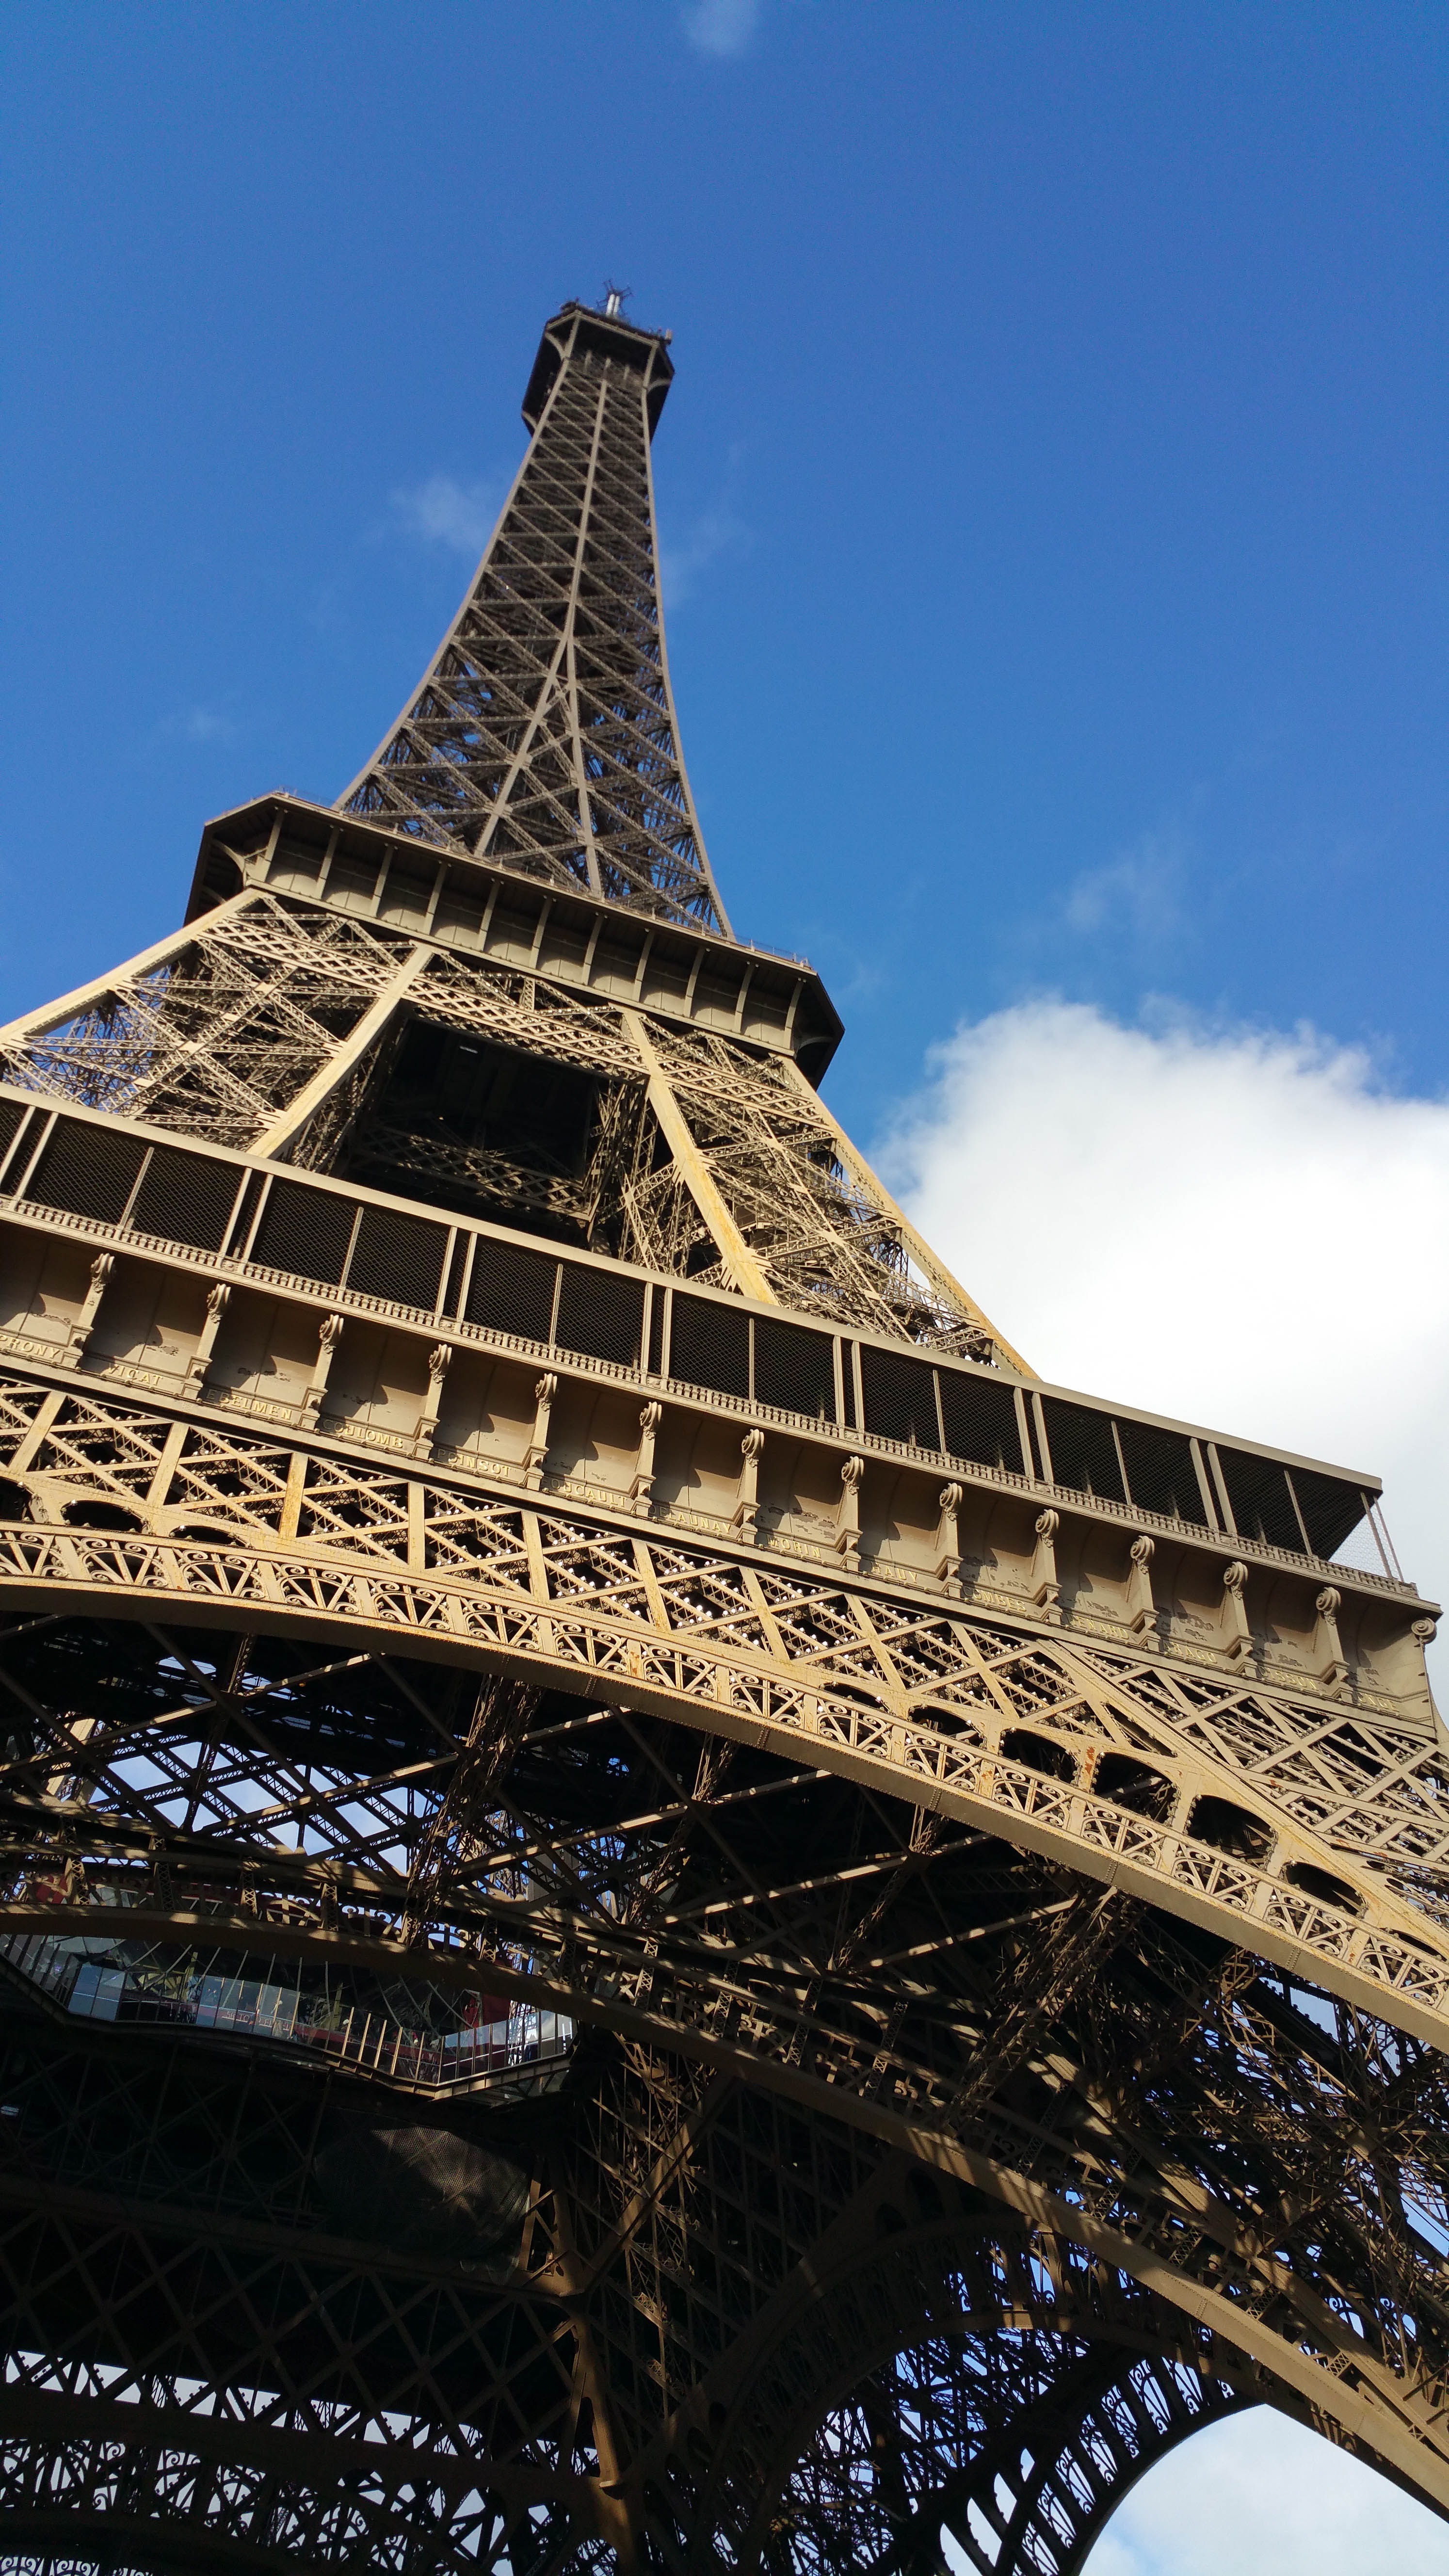
architecture, structure, sky, building, city, eiffel tower, paris, urban, monument, cityscape, tourist, travel, steel, france, europe, construction, tower, symbol, metal, romance, romantic, landmark, blue, attraction, historic, tourism, capital, place, tour, eiffel, french, temple, tall, iron, european, famous, ancient history